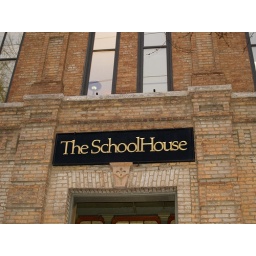
The sign over the front door